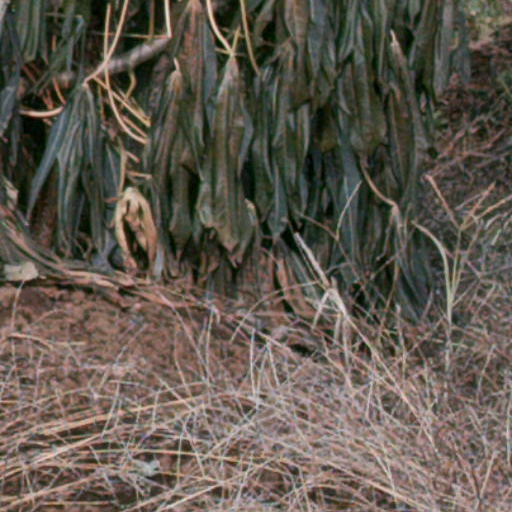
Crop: cassava